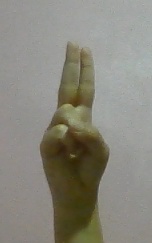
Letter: taa